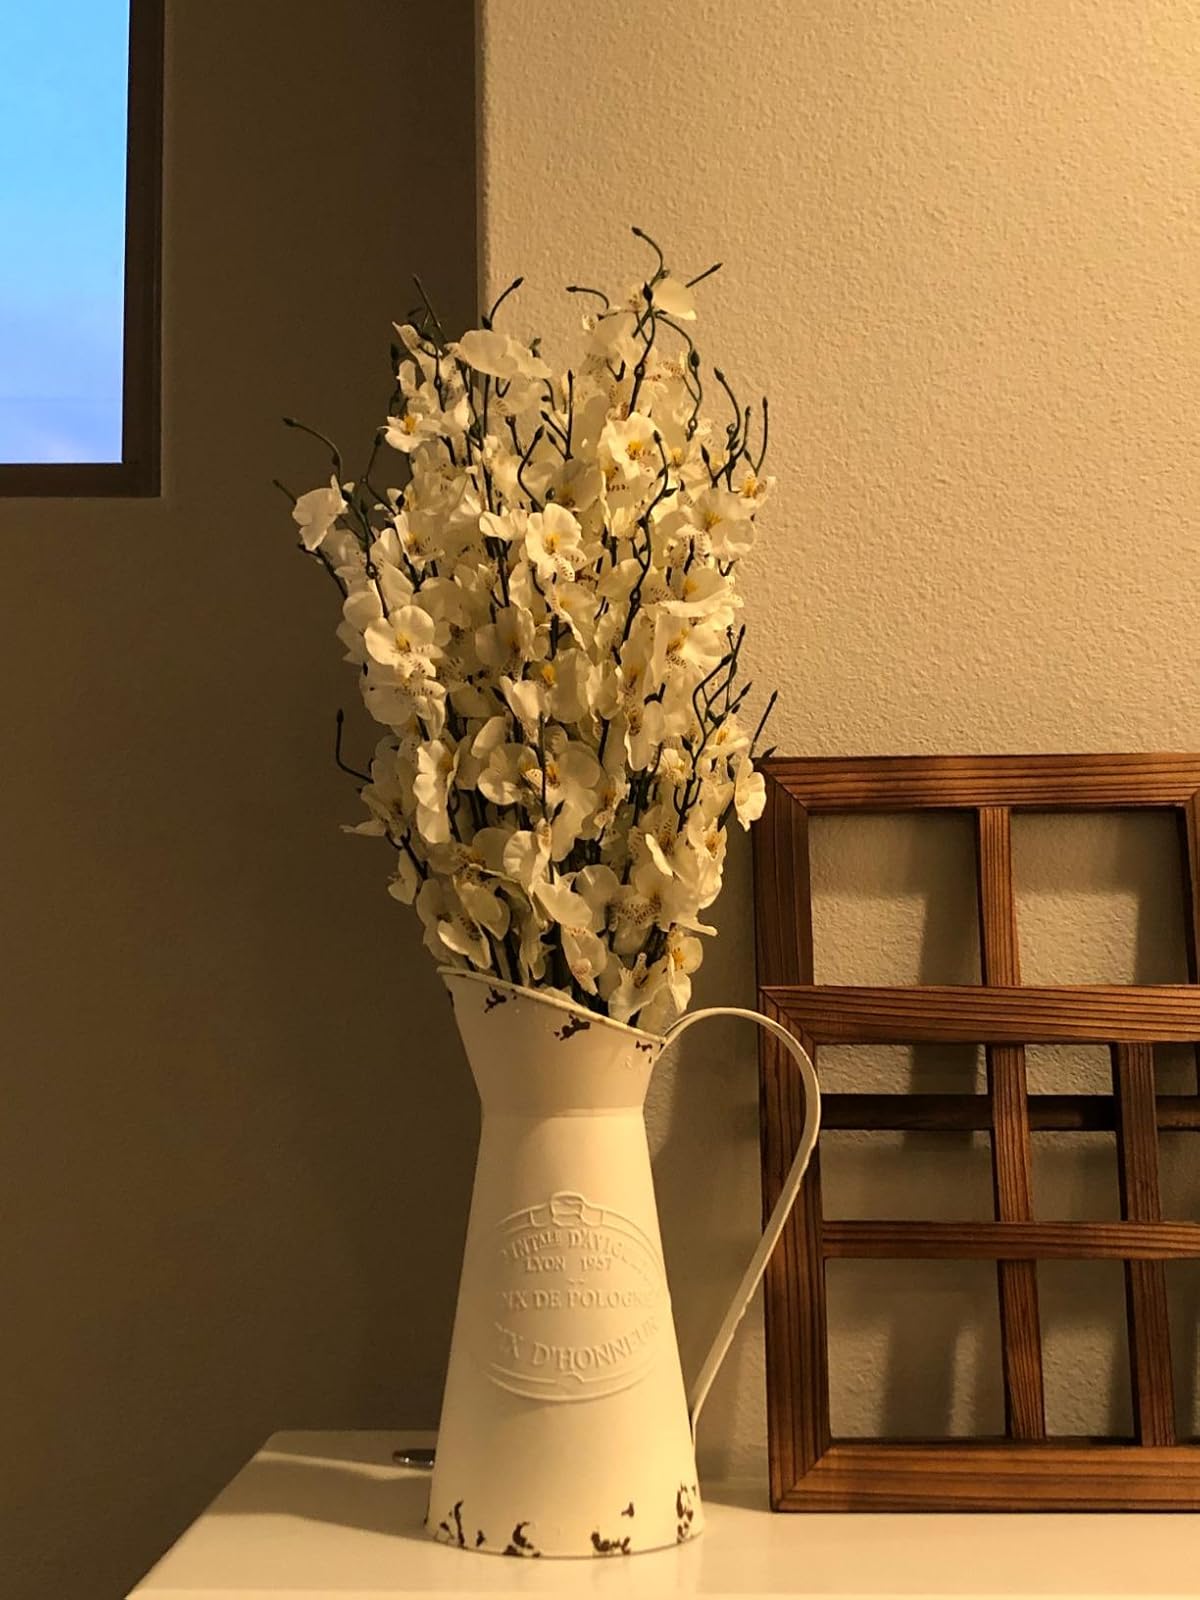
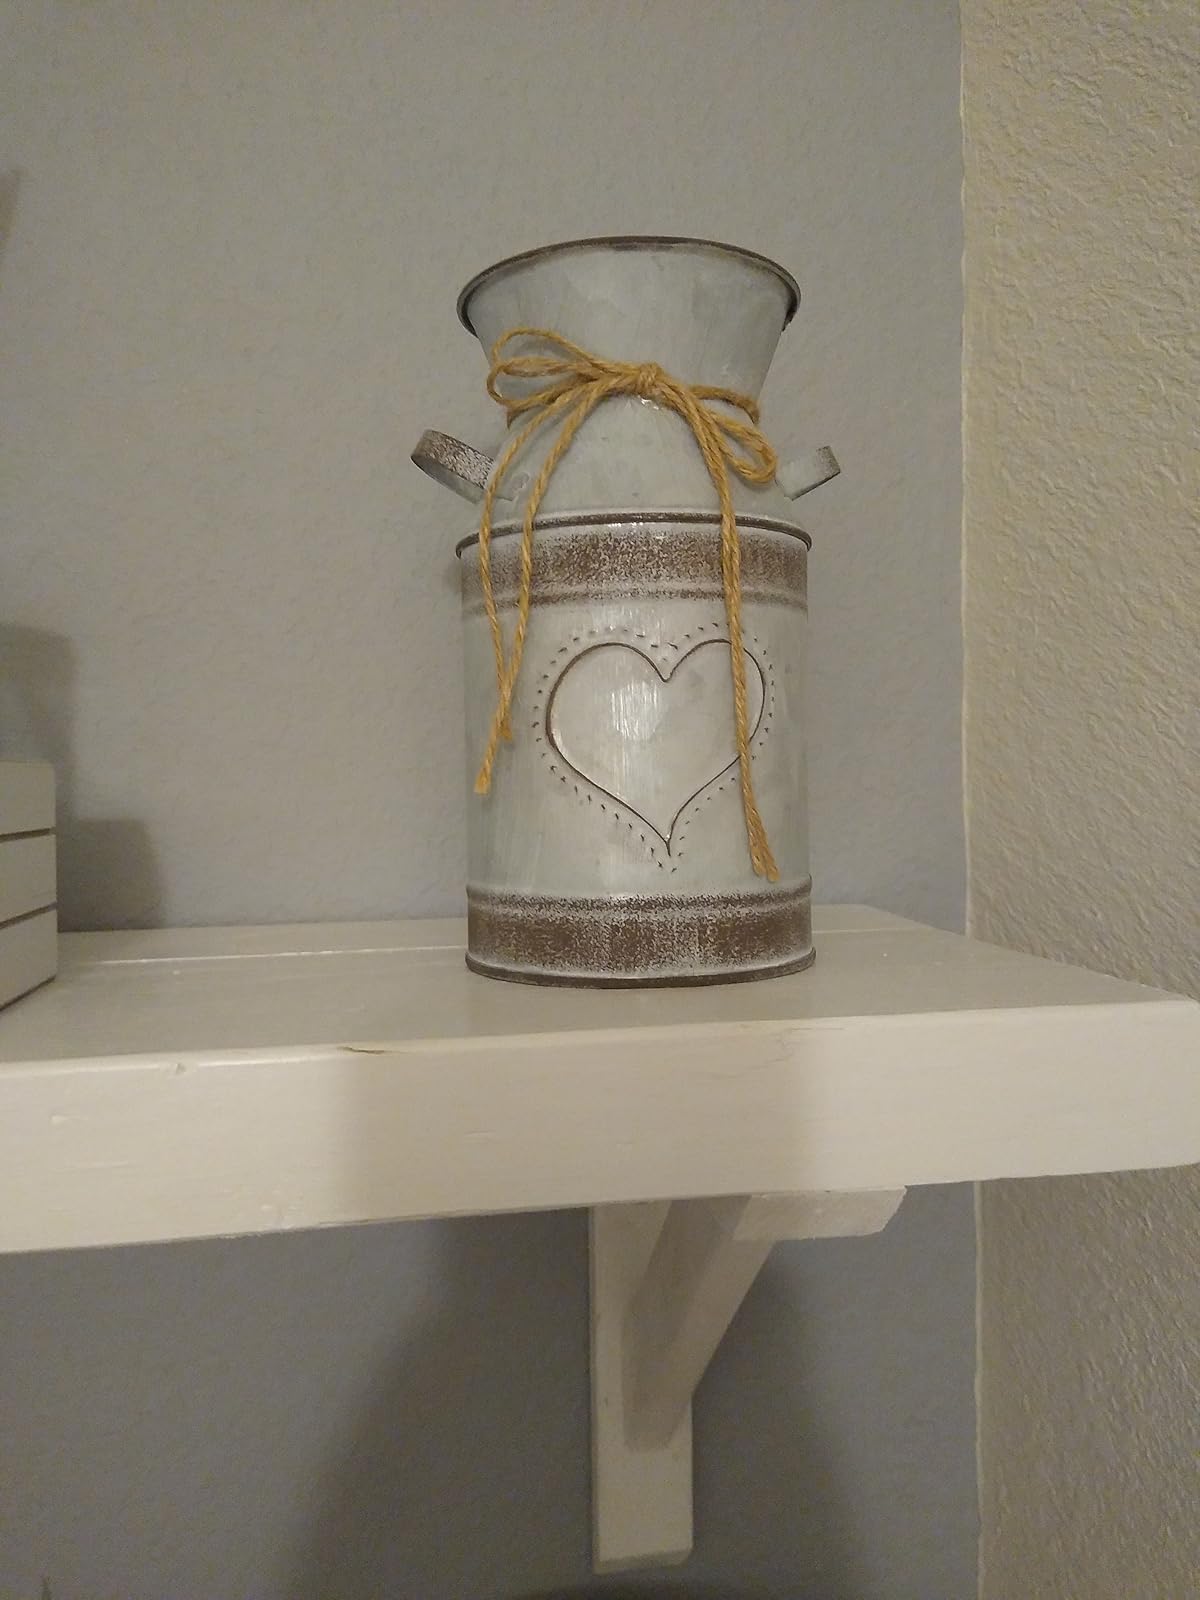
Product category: vase
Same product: no